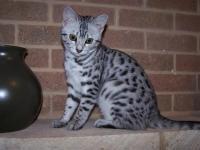
Egyptian Mau